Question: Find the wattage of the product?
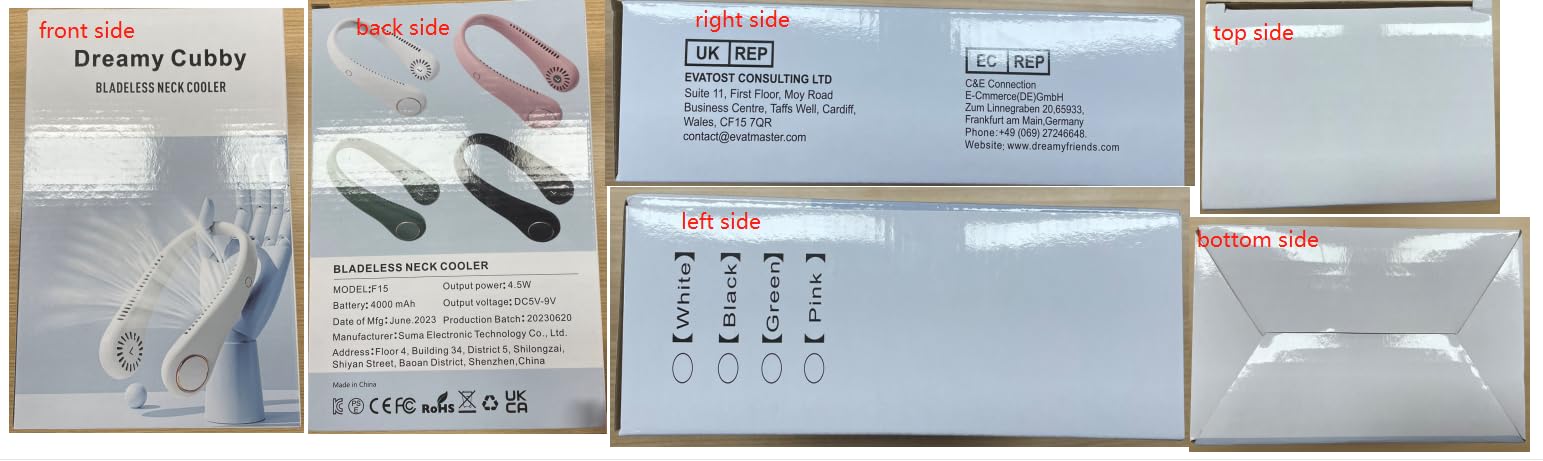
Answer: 4.5 watt